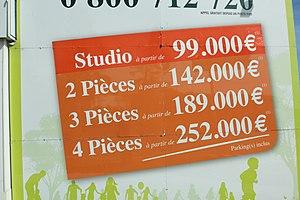
Résidence Windsor aux Ulis en France. Object location48°
Le panneau immobilier est un support publicitaire ou informatif apposé sur un bien immobilier et censé être visible de la rue. Il est destiné à informer les prospects de la commercialisation du bien ou de l'état d'avancement de la transaction.